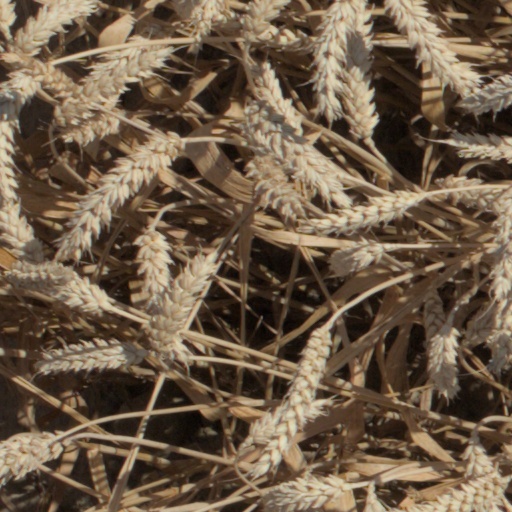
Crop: wheat